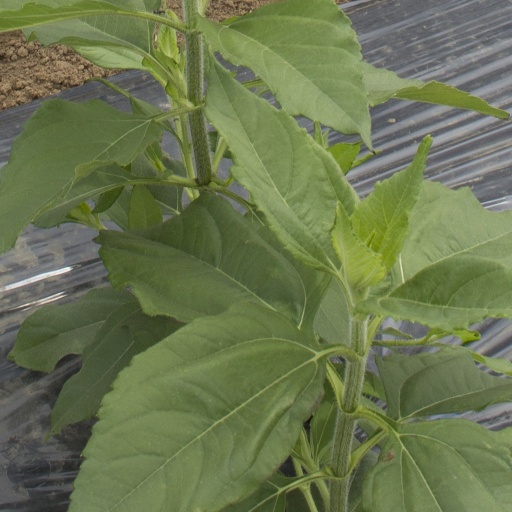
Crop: Jerusalem artichoke